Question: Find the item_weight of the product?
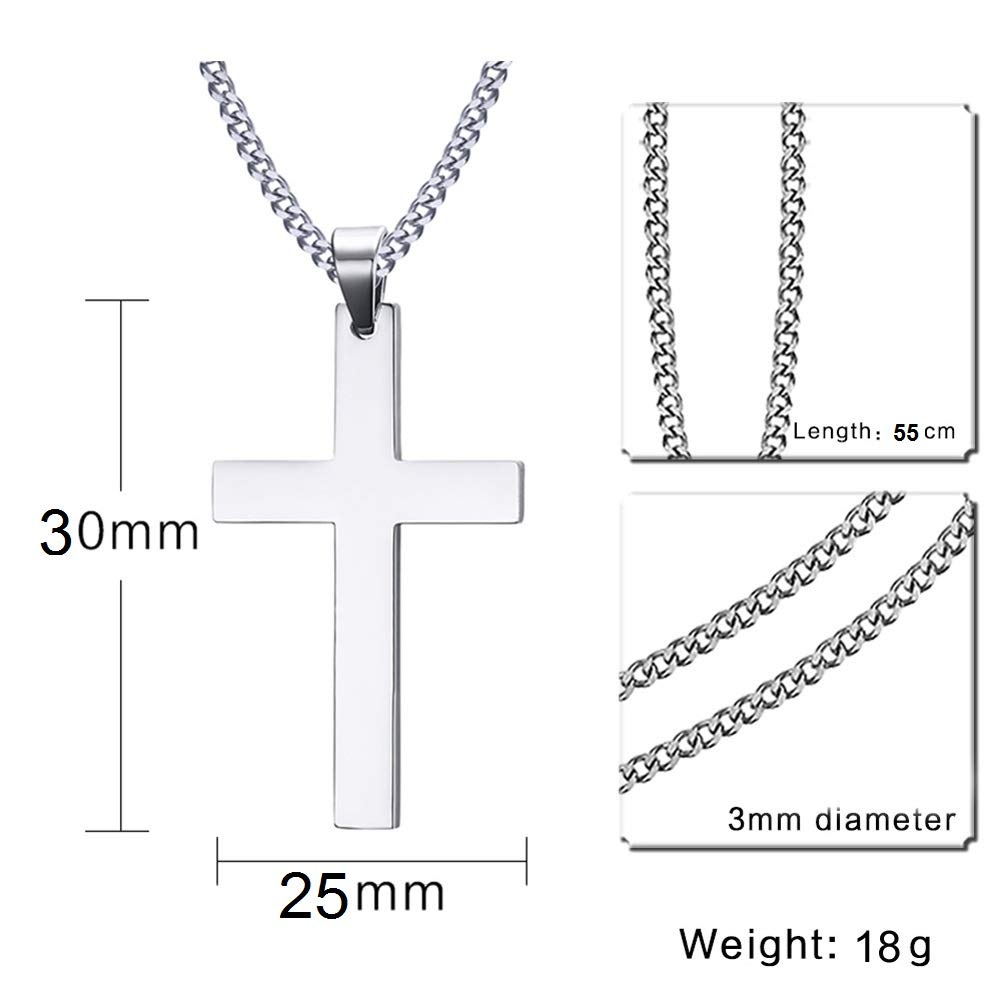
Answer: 18 gram